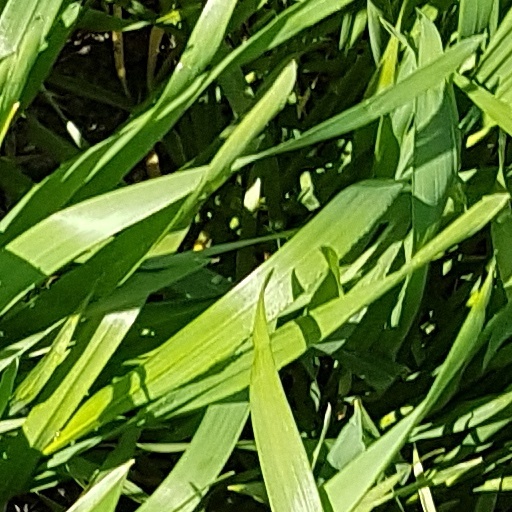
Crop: wheat